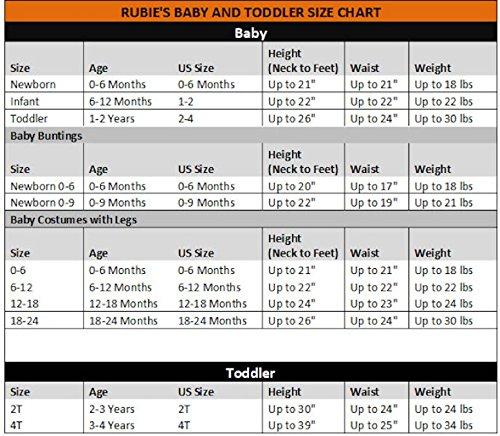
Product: Child's Cat Costume Kit, Toddler, 12 to 24 Months
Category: Clothing, Shoes & Jewelry | Costumes & Accessories | Kids & Baby | Girls | Costumes
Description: Child's Cat Costume Kit, Toddler, 12 to 24 Months.
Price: $16.68
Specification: ProductDimensions:18x12x4inches|ItemWeight:7.2ounces|ShippingWeight:7.2ounces(Viewshippingratesandpolicies)|DomesticShipping:ItemcanbeshippedwithinU.S.|InternationalShipping:ThisitemcanbeshippedtoselectcountriesoutsideoftheU.S.LearnMore|ASIN:B0087JBTXS|Itemmodelnumber:881336|Manufacturerrecommendedage:12month-2years